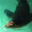
Label: seal